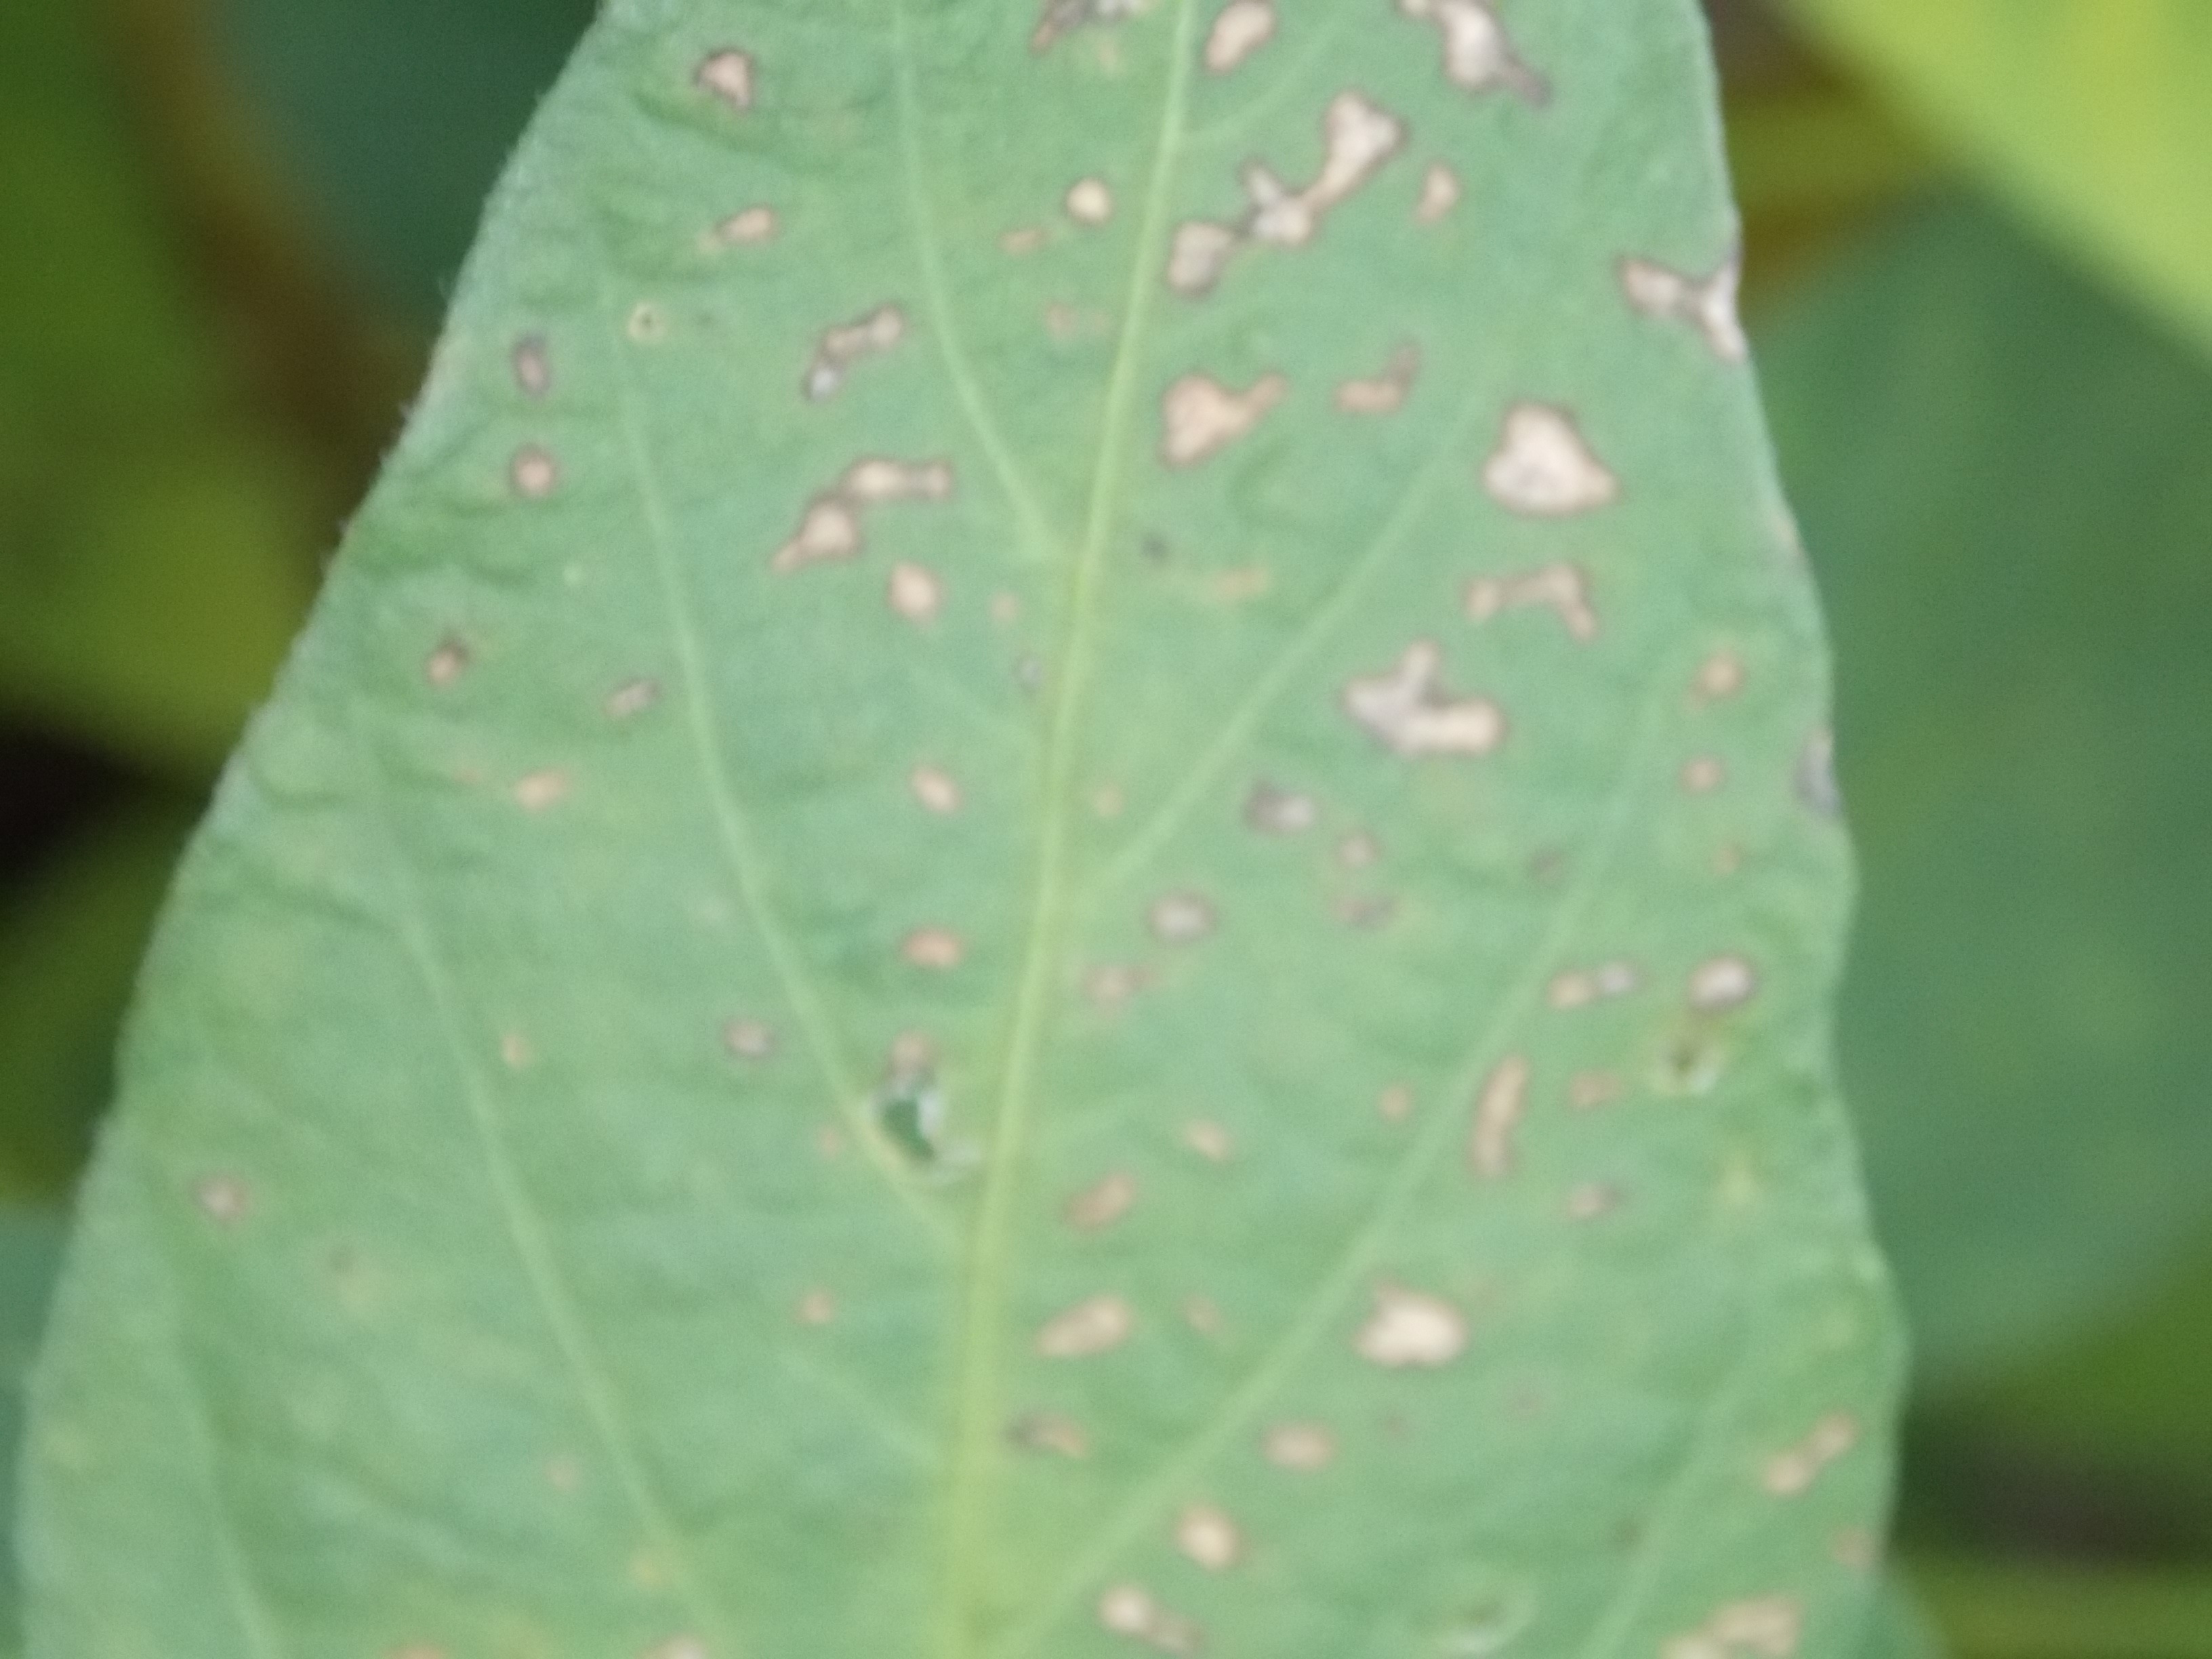
Label: Disease